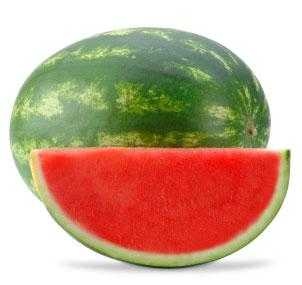
Label: Watermelon